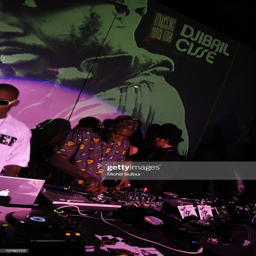
football player launches his new album .